Raisa Blokh

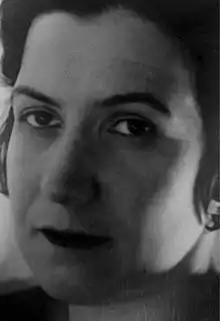
Raisa Blokh

Raisa Noevna Blokh (1898–1943) was a Russian poet. She emigrated to Berlin in the 1920s where she was active in the Berlin Poets' Club along with her husband Mikhail Gorlin. Blokh published her poetry in several Russian emigre literary journals including "Sovremennye zapiski" and "Chisla".